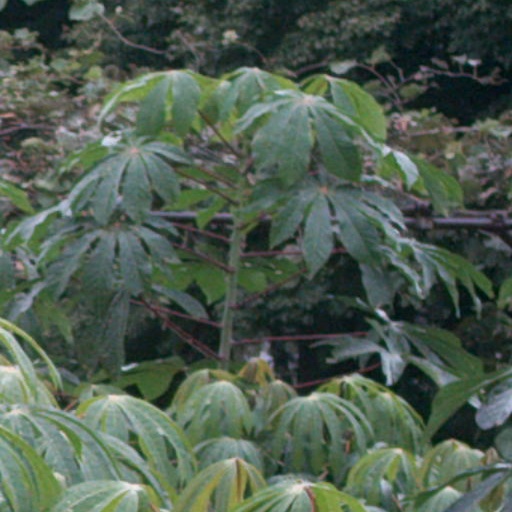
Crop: cassava